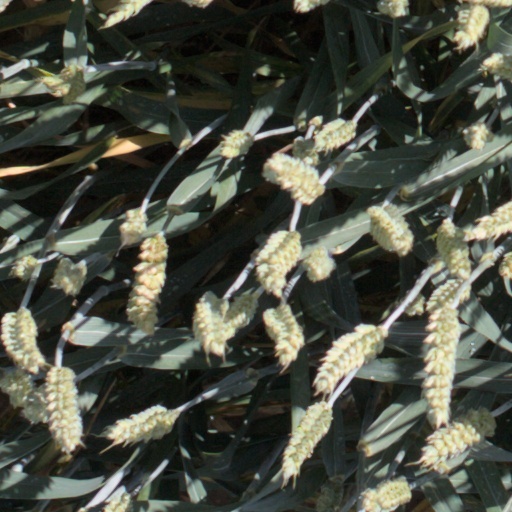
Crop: wheat